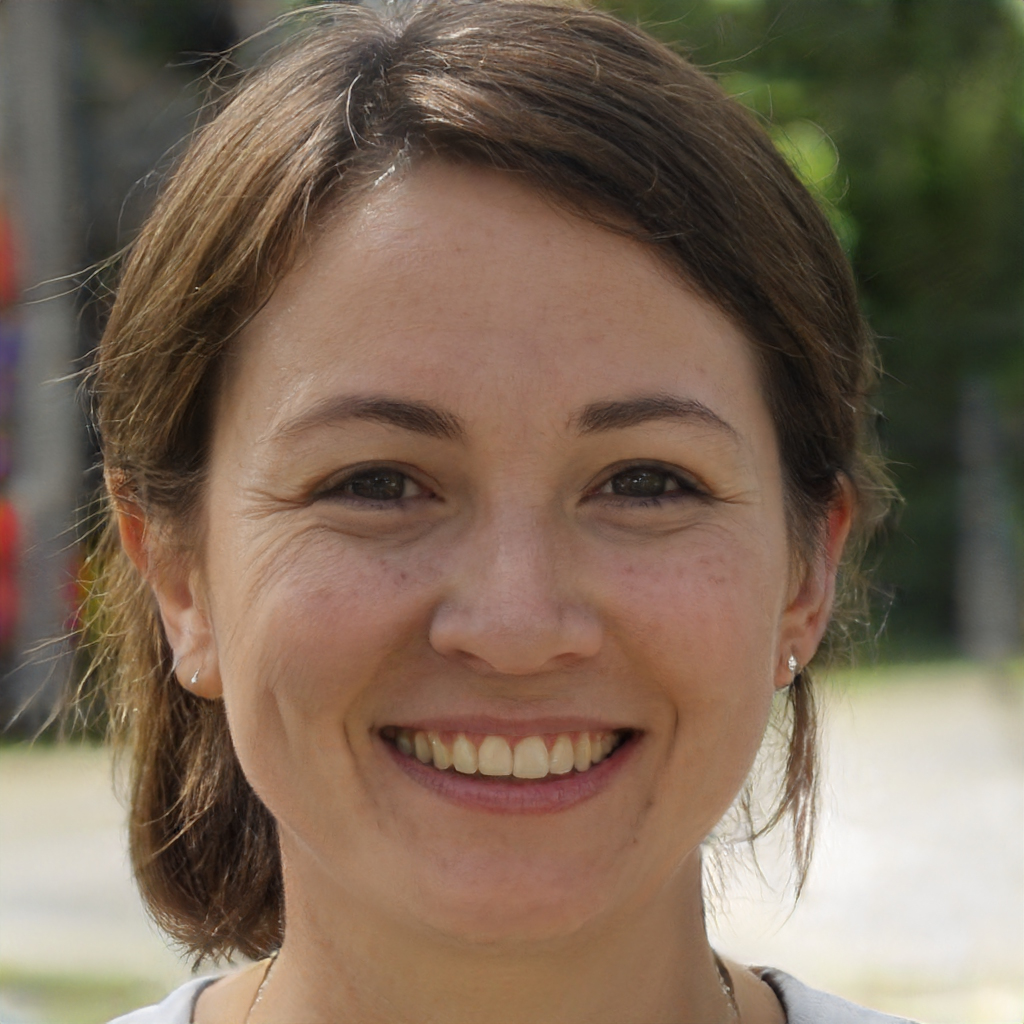
Label: Colored